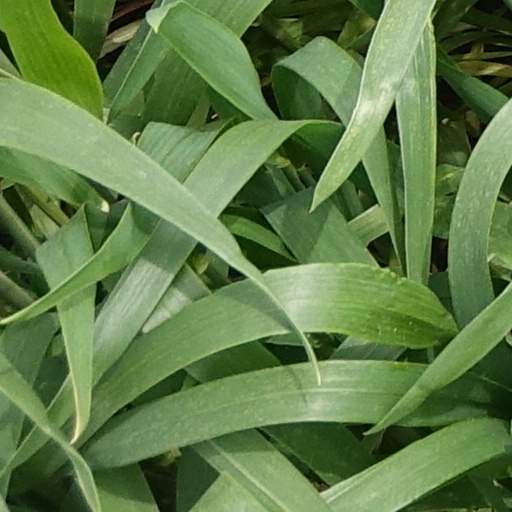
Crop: wheat